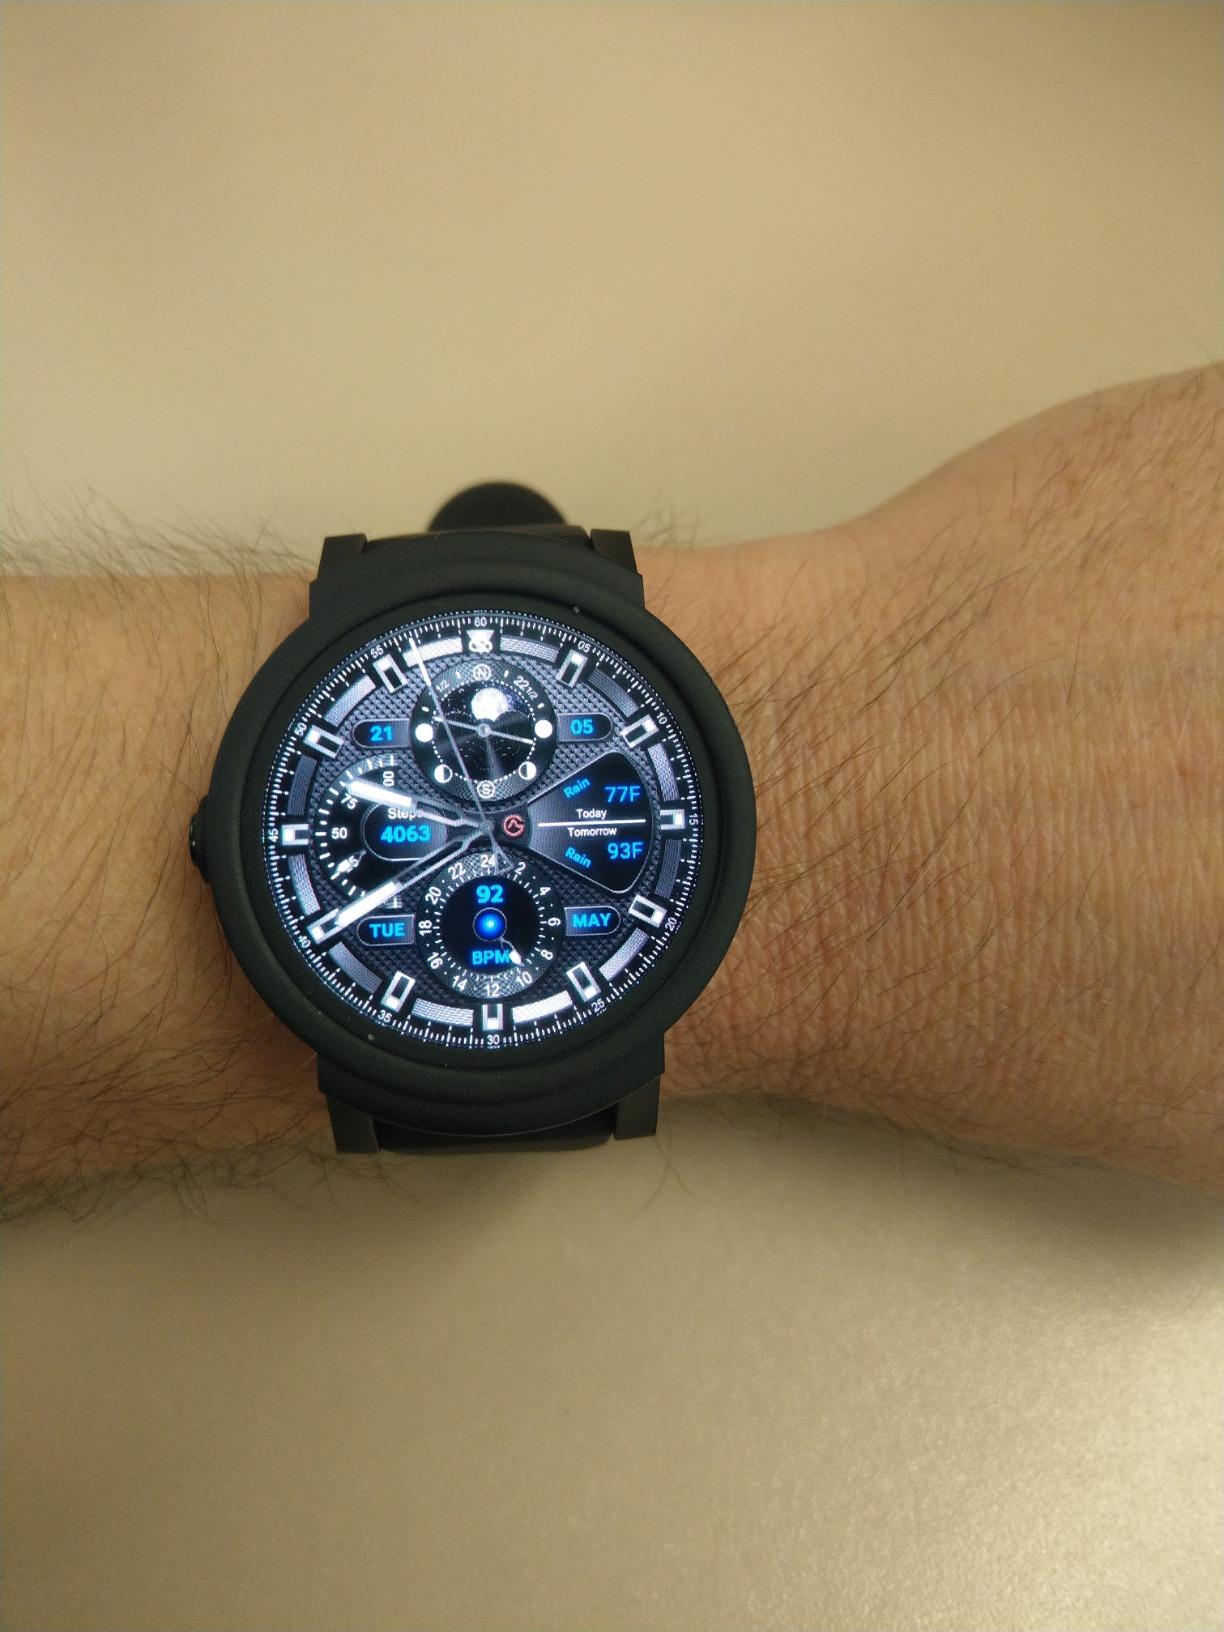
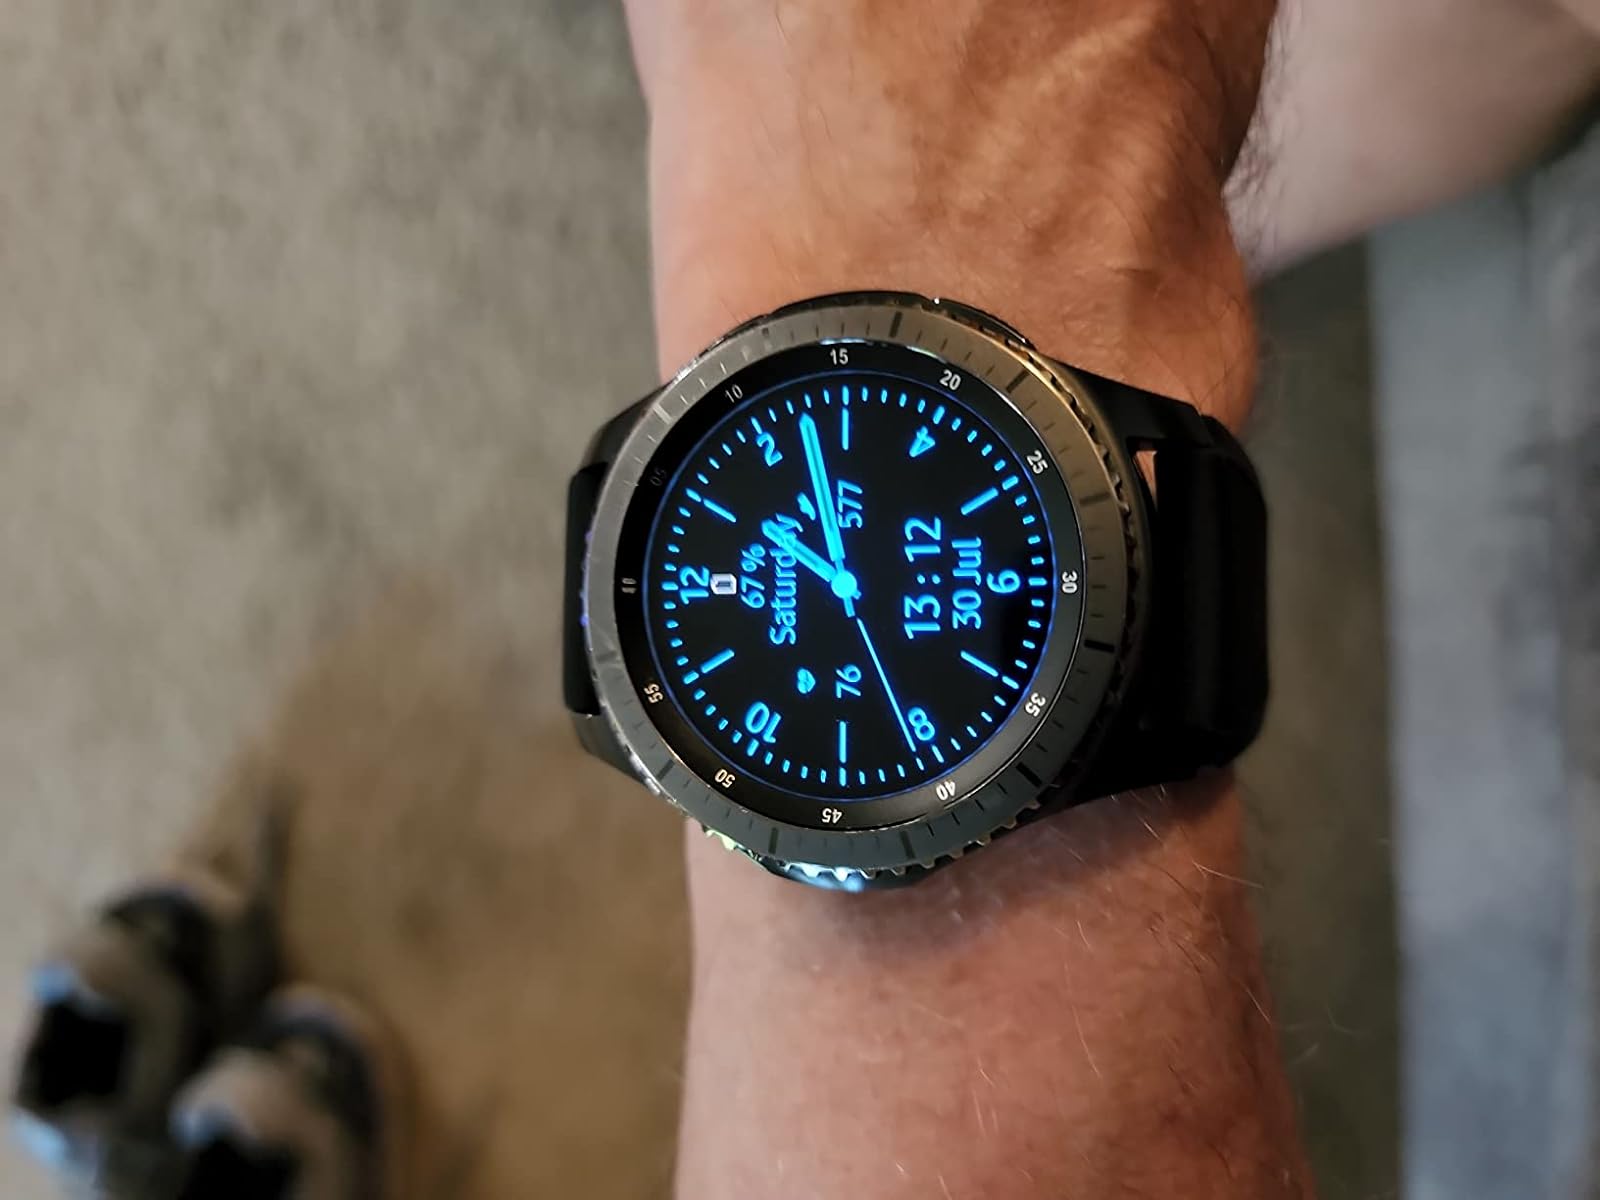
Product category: smartwatch
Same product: no